Roy Chapman Andrews

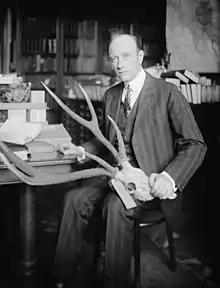

Roy Chapman Andrews (January 26, 1884 – March 11, 1960) was an American explorer, adventurer, and naturalist who became the director of the American Museum of Natural History. He led a series of expeditions through the politically disturbed China of the early 20th century into the Gobi Desert and Mongolia. The expeditions made important discoveries and brought the first-known fossil dinosaur eggs to the museum. Chapman's popular writing about his adventures made him famous.